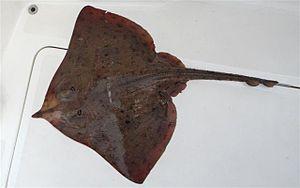
Rajidae est une famille de raie.